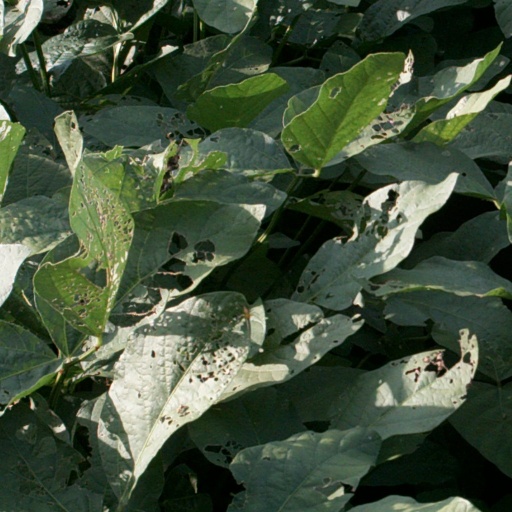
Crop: soybean